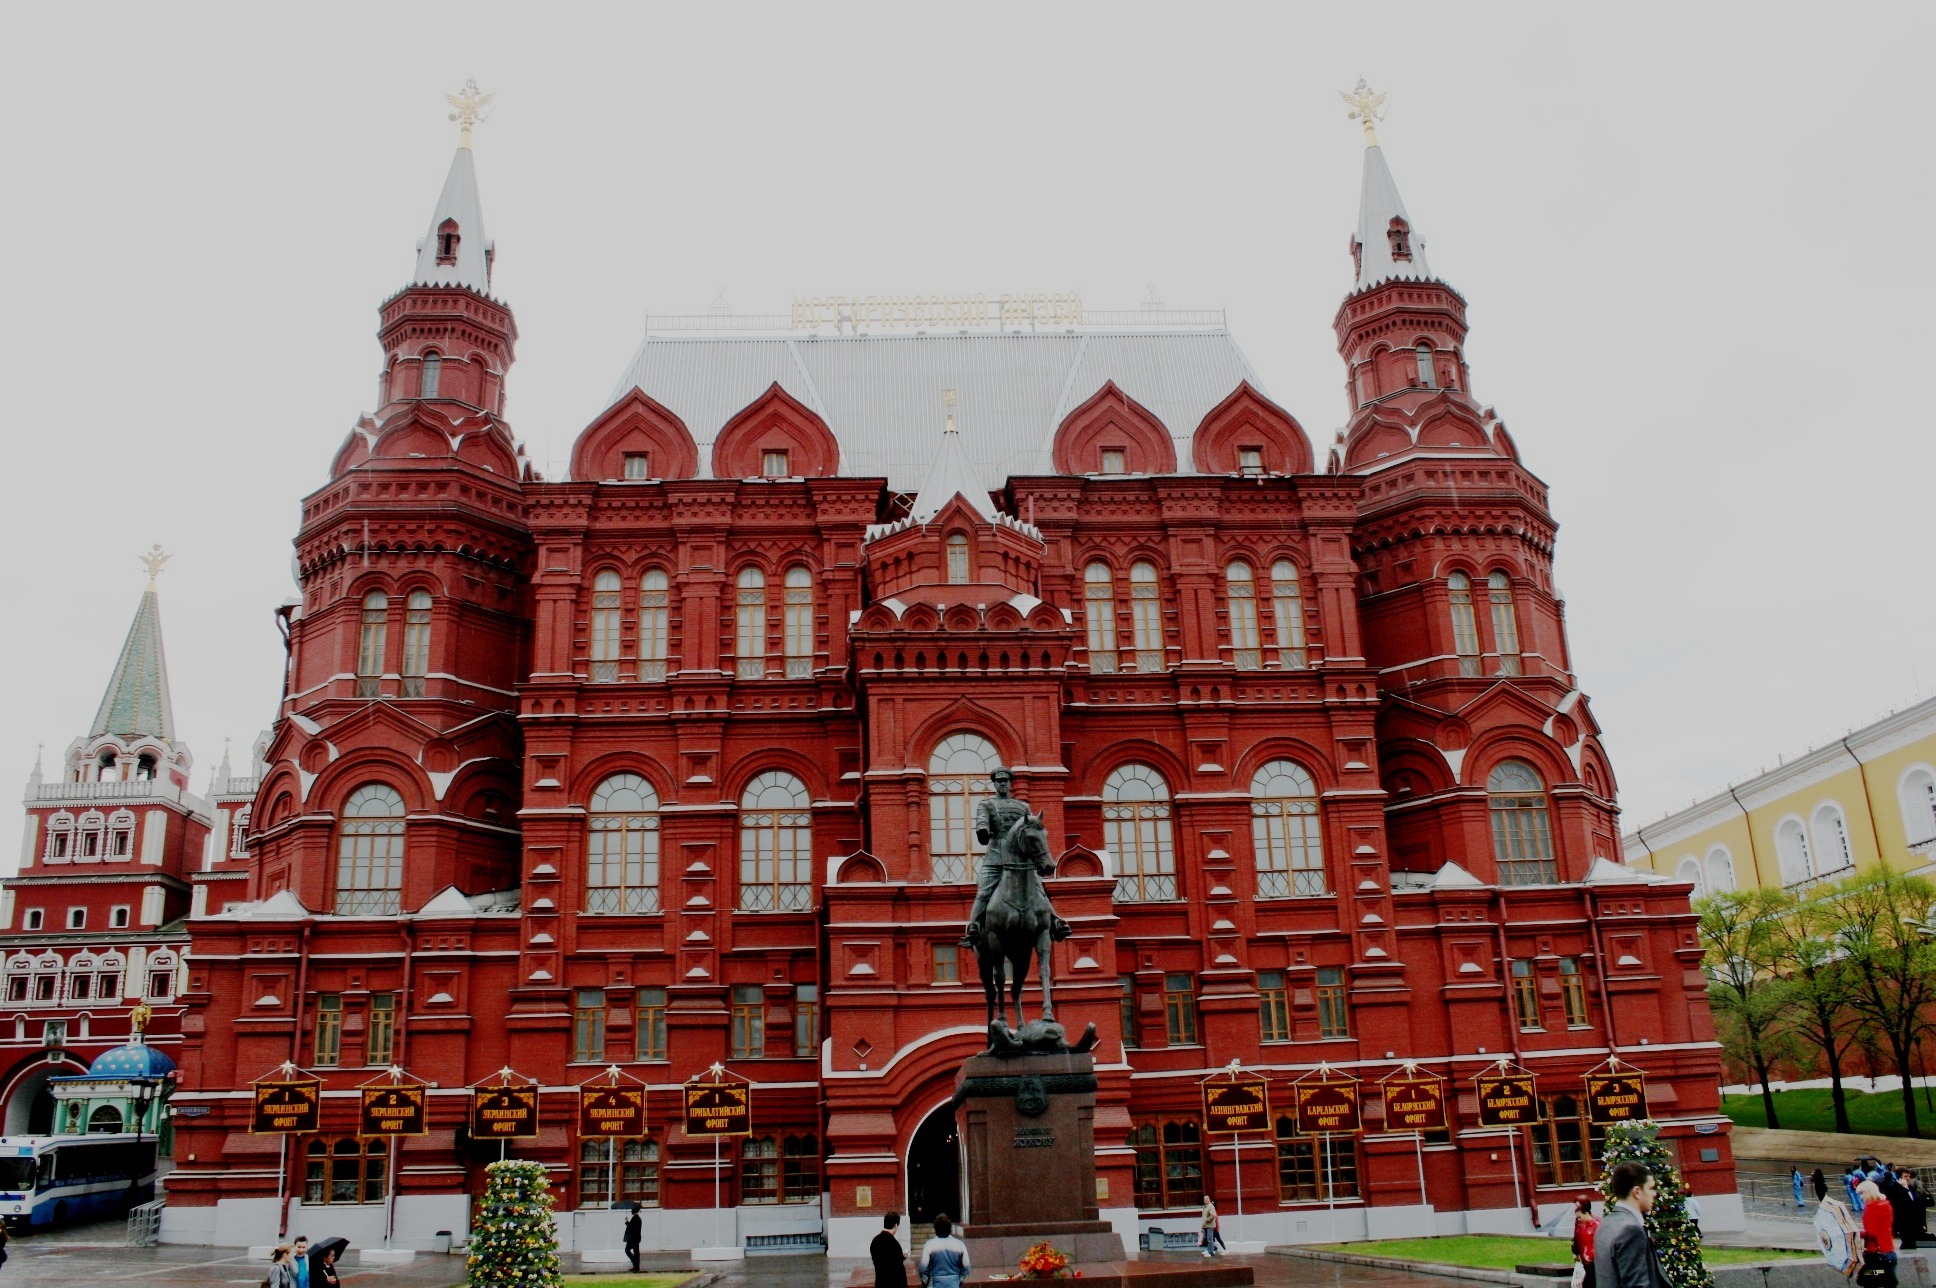
architecture, building, palace, museum, plaza, landmark, historic, place of worship, windows, historic site, red building, overcast sky, silver roof, towers and spires, statue of war marshall